The Butterfly Effect (1995 film)

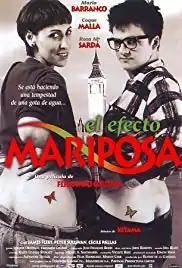
Theatrical release poster

The Butterfly Effect is 1995 Spanish-French romantic comedy film directed by Fernando Colomo which stars María Barranco, Coque Malla, and Rosa Maria Sardà, with James Fleet, Peter Sullivan, and Cécile Pallas in supporting roles. It features dialogue in Spanish and English. Ketama was responsible for the score.